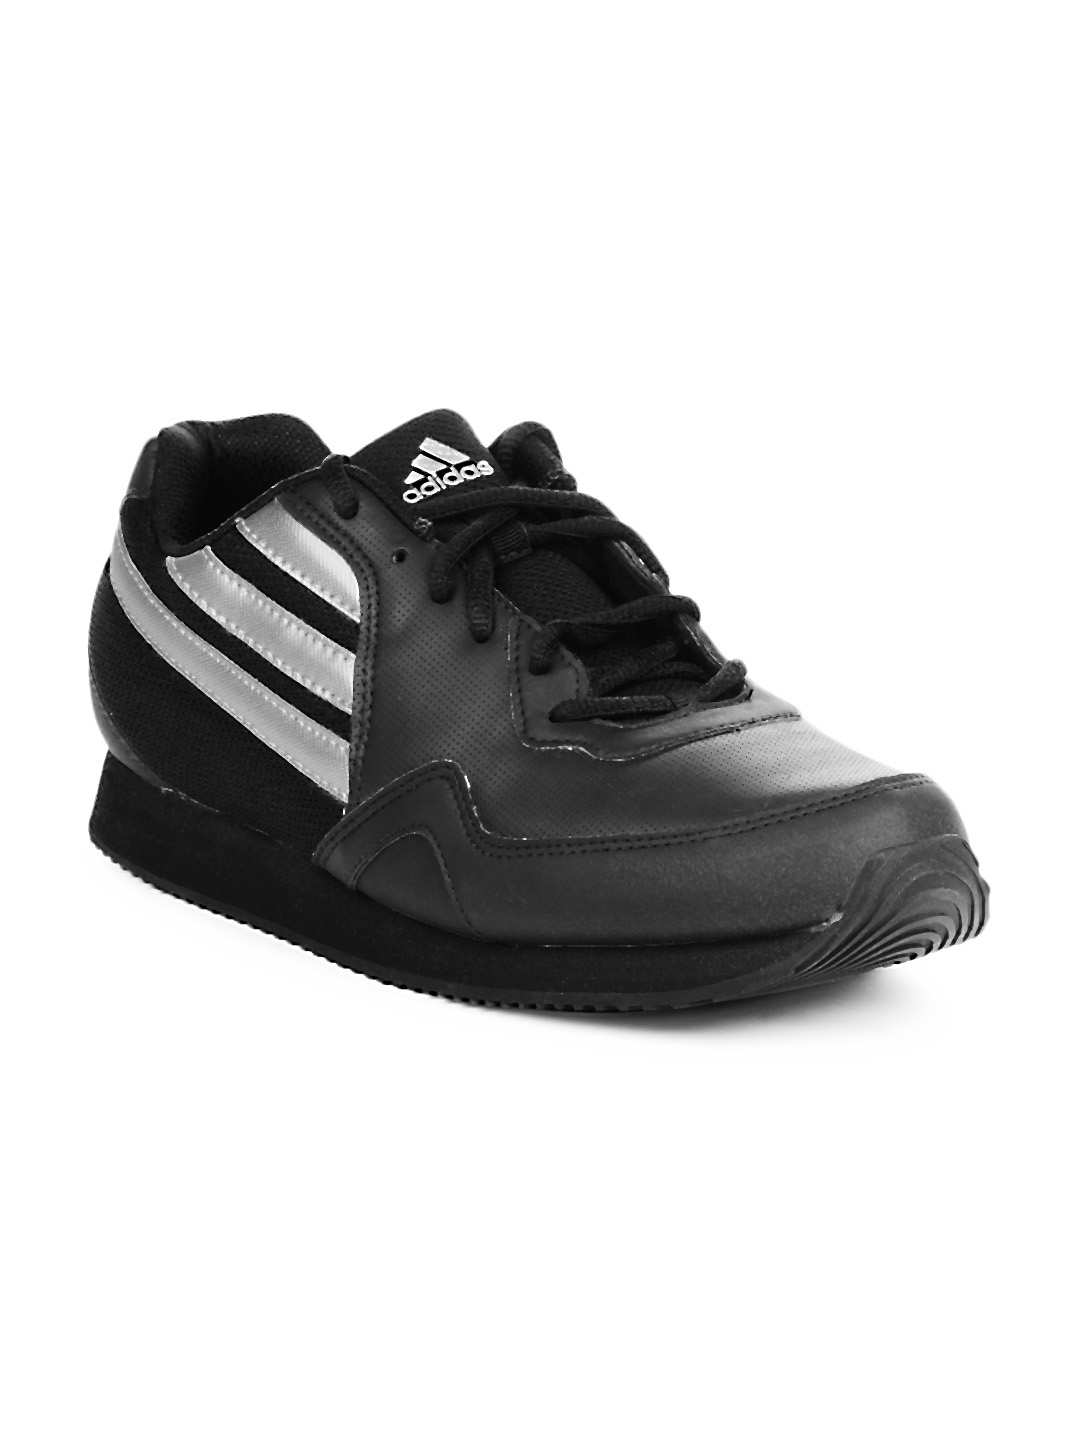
ADIDAS Men Black Hangkok Sports Shoes
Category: Footwear / Shoes / Sports Shoes
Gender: Men
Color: Black
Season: Summer 2012
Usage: Sports